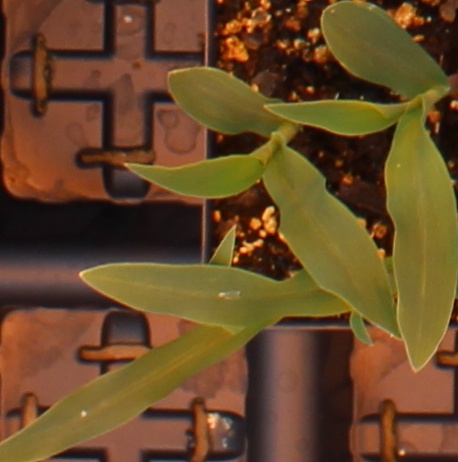
Label: Corn